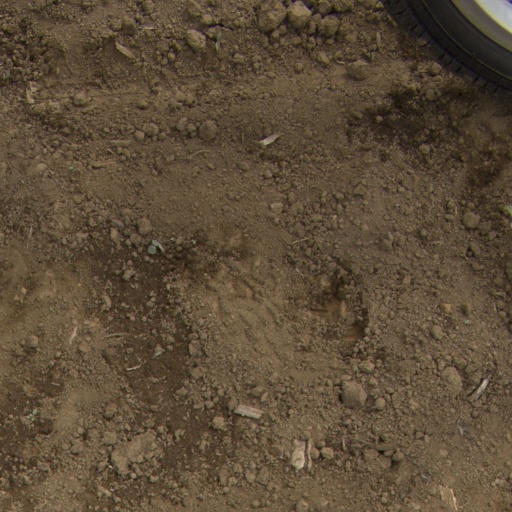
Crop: Jerusalem artichoke